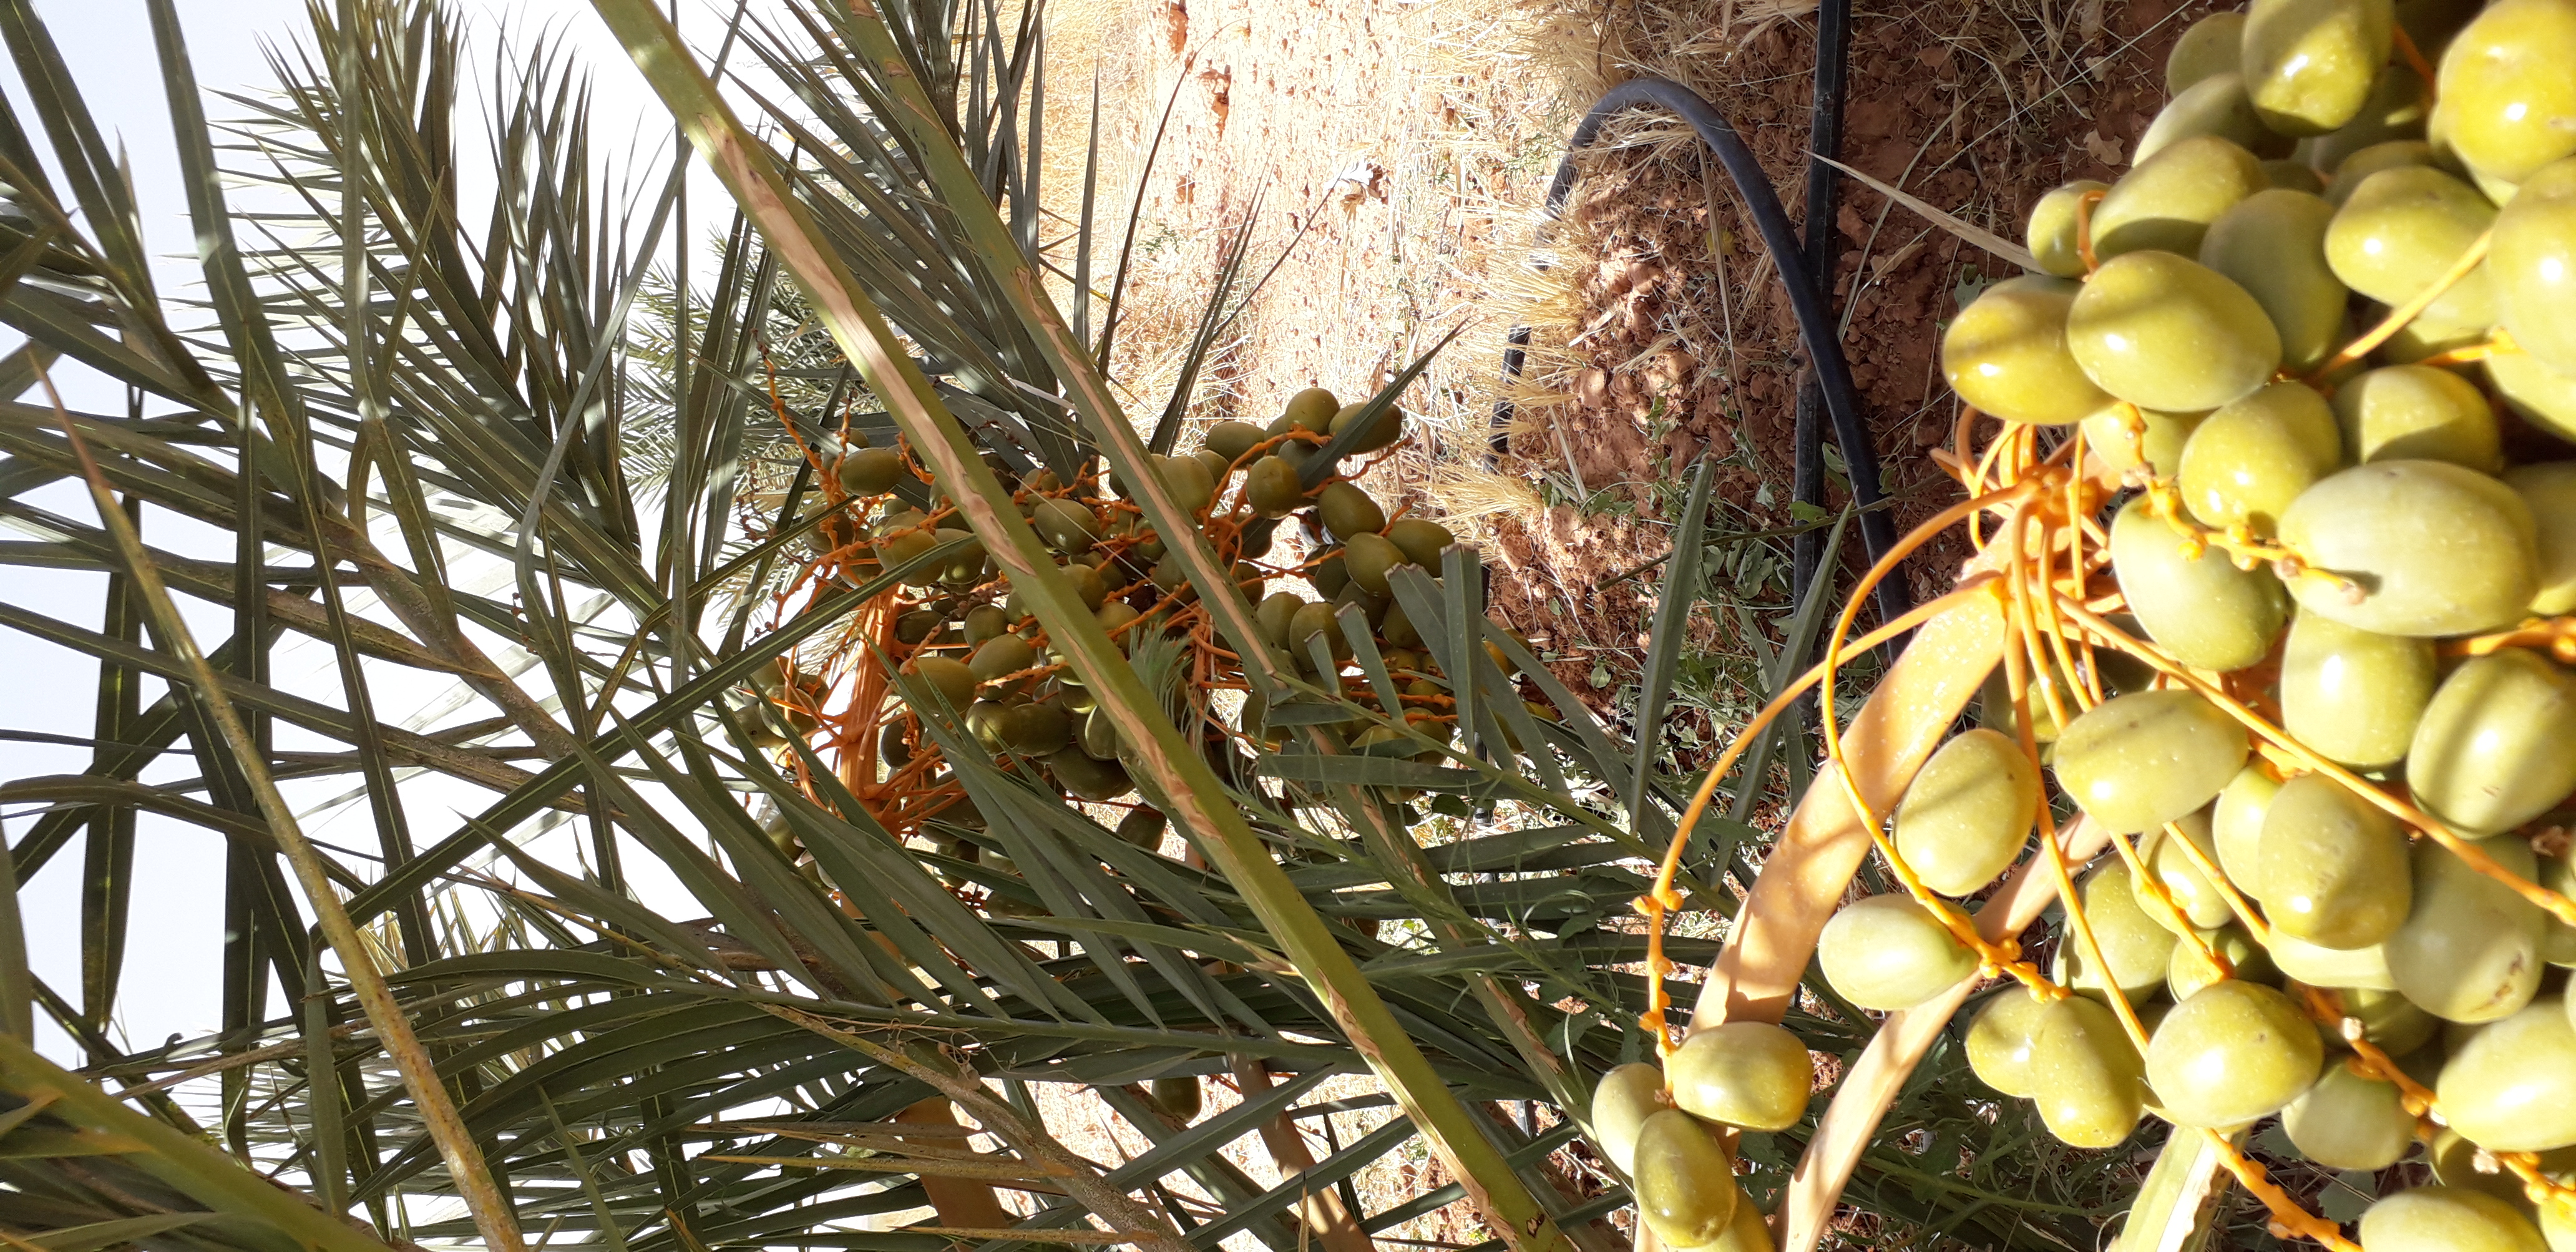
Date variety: Boufagous